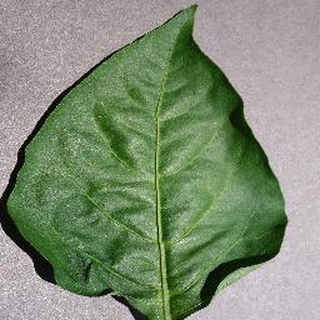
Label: healthy_bell_pepper